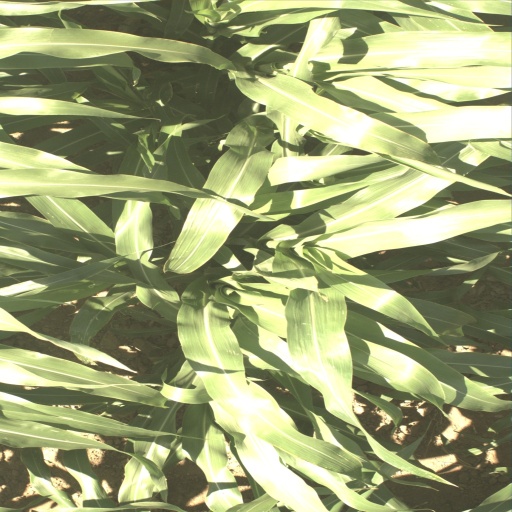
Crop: sorghum